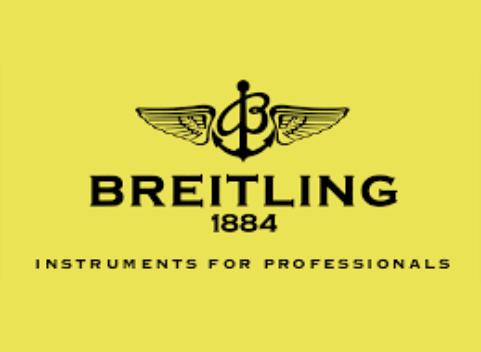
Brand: Breitling
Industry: Clothes